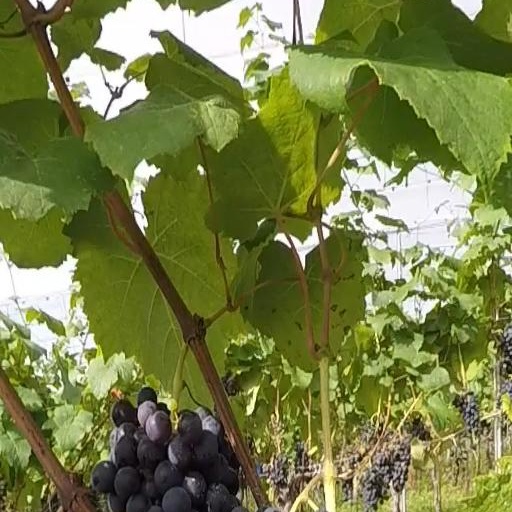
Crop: grape